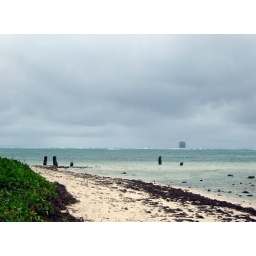
On the beach at American Memorial Park, a millitary prepositioned ship in the background